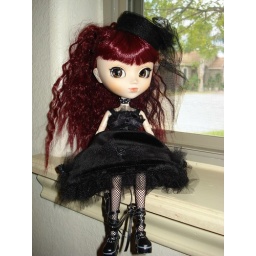
Handmade dress and hat by me!